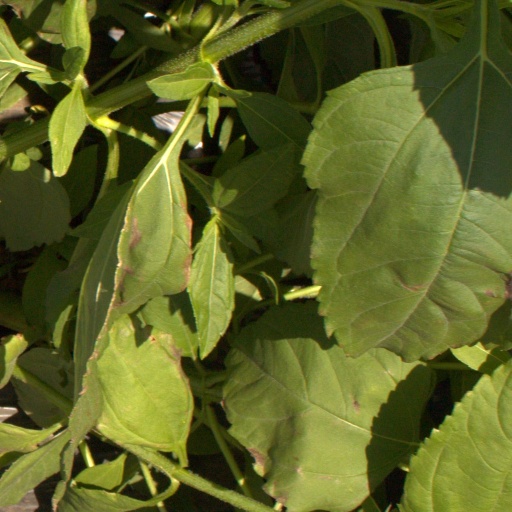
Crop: Jerusalem artichoke